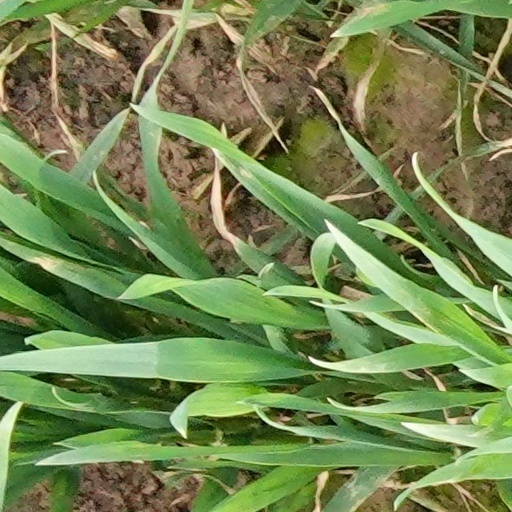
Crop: wheat